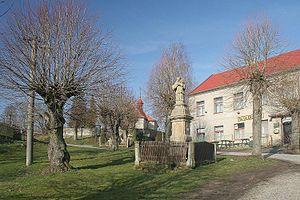
Samšina est une commune du district de Jičín, dans la région de Hradec Králové, en République tchèque. Sa population s'élevait à 263 habitants en 2017.